Soil in Atsbi Wenberta

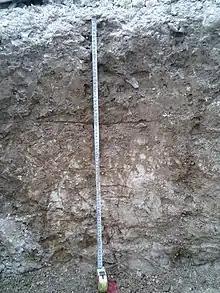
Leptic Cambisol profile

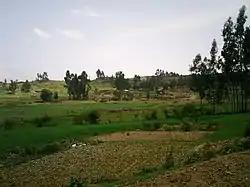
Leptic Cambisol

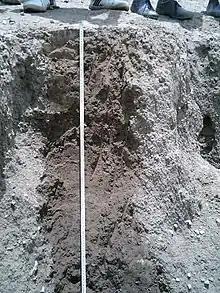
Haplic Fluvisol profile

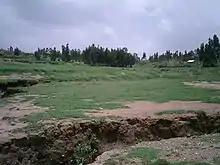
Haplic Fluvisol on Precambrian rock

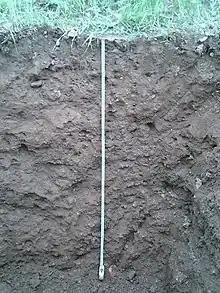
Haplic Cambisol profile

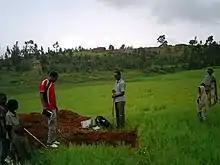
Haplic Cambisol

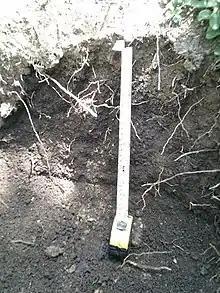
Rendzic Leptosol in Desa Forest Ethiopia profile

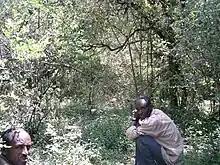
Rendzic Leptosol in Desa Forest Ethiopia

The reduced soil protection by vegetation cover, combined with steep slopes and erosive rainfall has led to excessive soil erosion. Nutrients and organic matter were lost and soil depth was reduced. Hence, soil erosion is an important problem, which results in low crop yields and biomass production.